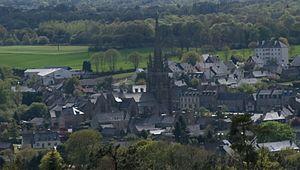
Centre bourg de Bourbriac (France).
Bourbriac [buʁbʁijak] est une commune, bureau centralisateur de canton du département des Côtes-d'Armor, dans la région Bretagne, en France.